Moving average crossover

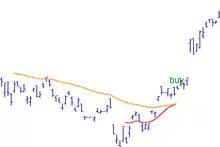
Moving average crossover of a 15-day exponential close-price MA (red) crossing over a 50-day exponential close-price MA (yellow)

In the statistics of time series, and in particular the stock market technical analysis, a moving-average crossover occurs when, on plotting two moving averages each based on different degrees of smoothing, the traces of these moving averages cross. It does not predict future direction but shows trends. This indicator uses two (or more) moving averages, a slower moving average and a faster moving average. The faster moving average is a short term moving average. For end-of-day stock markets, for example, it may be 5-, 10- or 25-day period while the slower moving average is medium or long term moving average (e.g. 50-, 100- or 200-day period). A short term moving average is "faster" because it only considers prices over short period of time and is thus more reactive to daily price changes. On the other hand, a long term moving average is deemed "slower" as it encapsulates prices over a longer period and is more lethargic. However, it tends to smooth out price noises which are often reflected in short term moving averages.